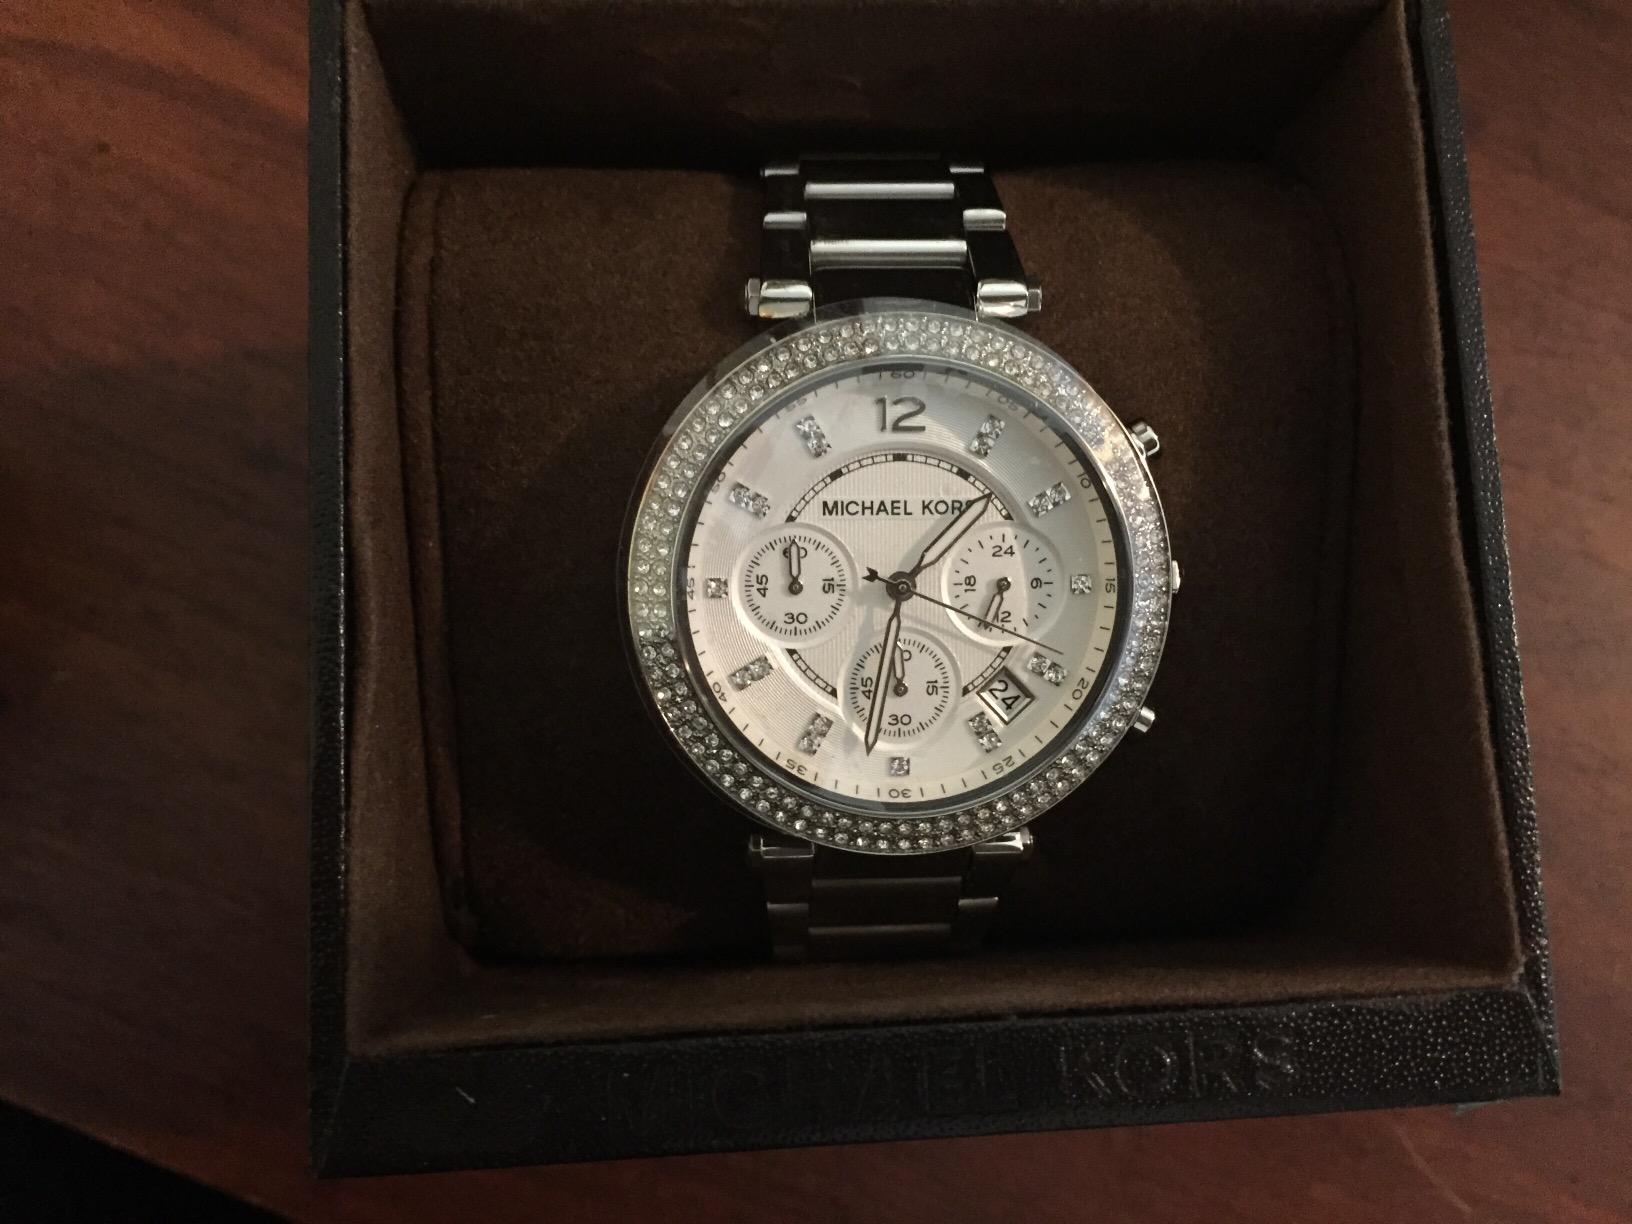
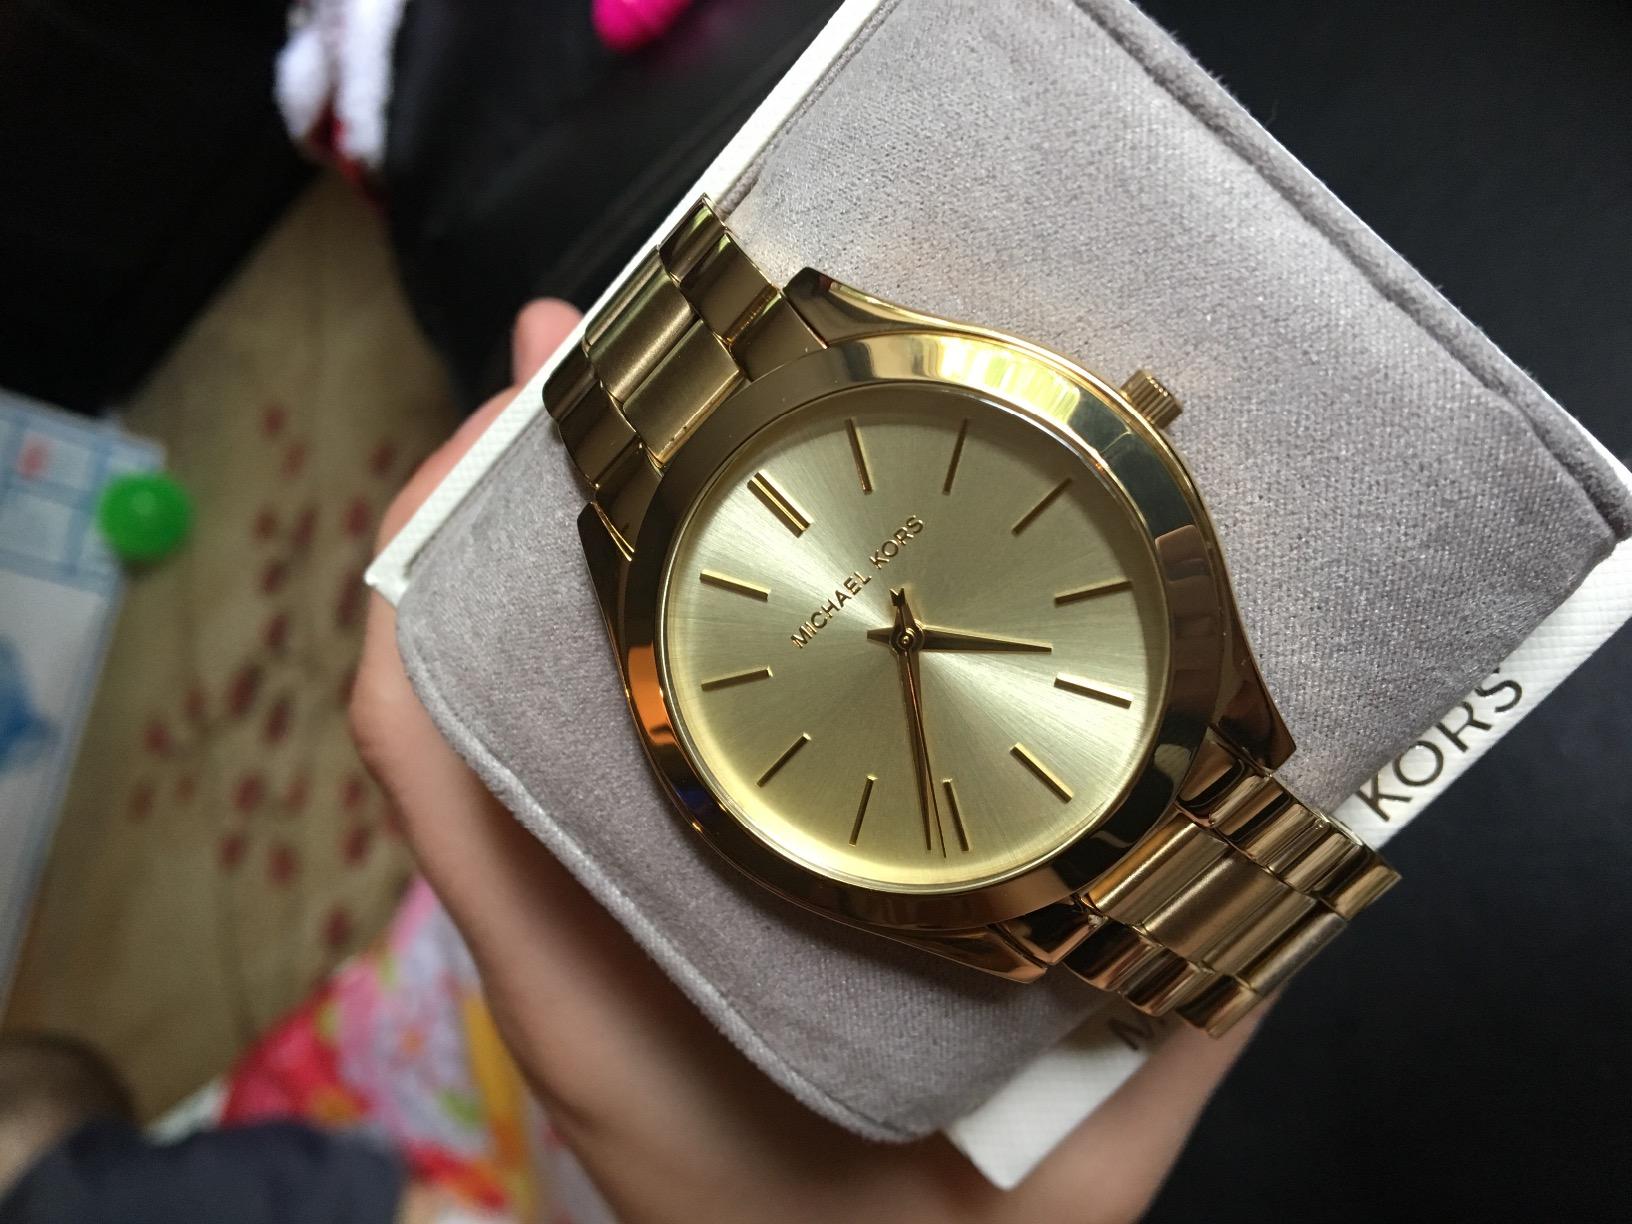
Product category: accessories_watch
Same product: no